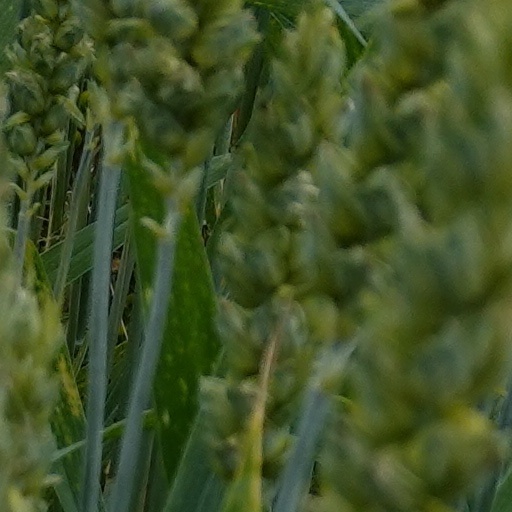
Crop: wheat